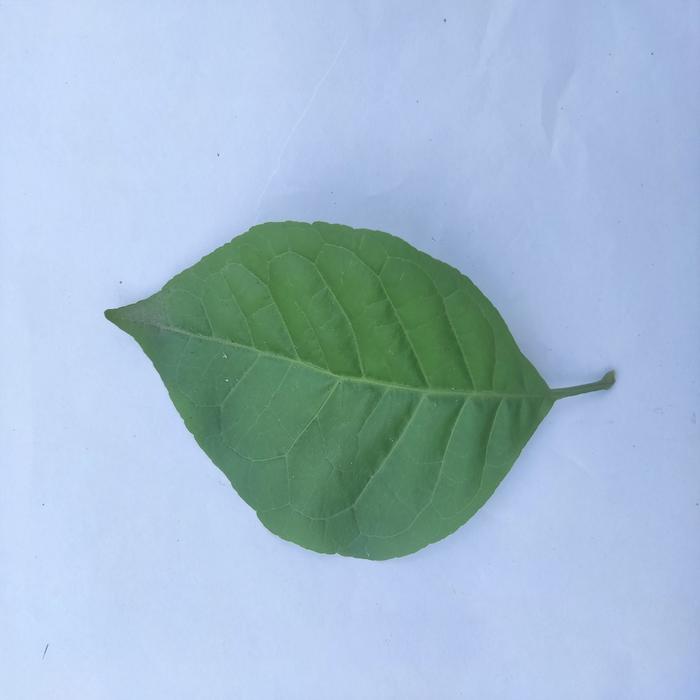
Crop: Aegle Marmelos
Leaf condition: Healthy_Leaf